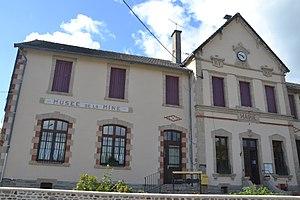
Mairie et musée de la mine de Bosmoreau-les-Mines (Creuse, France).
Le Limousin est comme l'ensemble du Massif central, dont il occupe la bordure nord-occidentale, plutôt riche en ressources minières, même si à l'exception de quelques carrières, les exploitations historiquement et essentiellement tournées vers l'extraction de l'or, de la houille, du kaolin et de l'uranium sont de nos jours fermées.